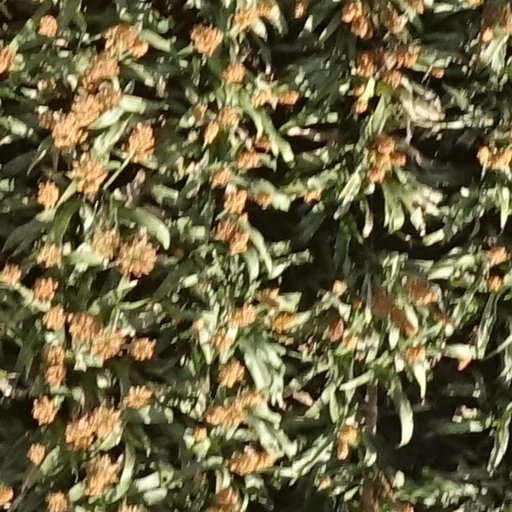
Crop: sorghum